Citadel High School

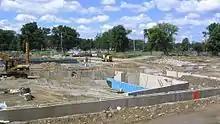
Citadel High construction site, 9 August 2006

The new school was initially announced by the Province of Nova Scotia on 12 June 2003. Designed to replace Queen Elizabeth High School and St. Patrick's High School, the school would be located on the site of the Halifax campus of the Nova Scotia Community College, which would subsequently be relocated to a new facility on the Dartmouth waterfront. On 31 March 2005, the Halifax Regional School Board announced the new name of the school, "Citadel", which was selected in a vote among other suggestions including "Halifax Central", "Willow Tree" (for the nearby traffic interchange of the same name), "Patrician Elizabethan", "Ahern Bell", "Gardens North", "Peninsula", "Garrison", as well as numerous famous Haligonians including Vince Coleman, Anna Leonowens, Robert Stanfield, Portia White, Samuel Cunard, Robert McCall, Joseph Howe, Edward Cornwallis, Richard Bulkeley, and Alexander Graham Bell.